History of gunpowder

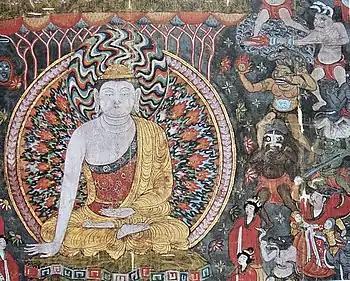
First illustration of a fire lance and lobbed bomb, mid-10th Century, from Dunhuang, Buddhist silk banner painting from the Five Dynasties and Ten Kingdoms period

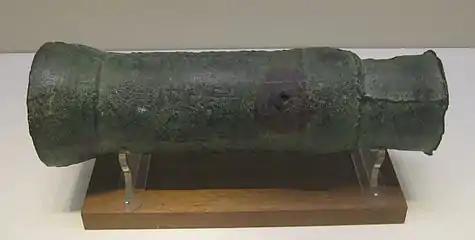
Bronze cannon with inscription dated the 3rd year of the Zhiyuan era (1332) of the Yuan Dynasty (1271–1368); it was discovered at the Yunju Temple of Fangshan District, Beijing in 1935.

Gunpowder bombs had been mentioned since the 11th century. In 1000 AD, a soldier by the name of Tang Fu (唐福) demonstrated a design of gunpowder pots (a proto-bomb which spews fire) and gunpowder caltrops, for which he was richly rewarded. In the same year, Xu Dong wrote that trebuchets used bombs that were like "flying fire", suggesting that they were incendiaries. In the military text "Wujing Zongyao" of 1044, bombs such as the "ten-thousand fire flying sand magic bomb", "burning heaven fierce fire unstoppable bomb", and "thunderclap bomb" ("pilipao") were mentioned. However detailed accounts of their use did not appear until the 12th century.